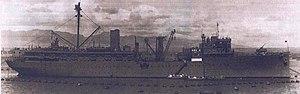
Un navire de réparation est un navire auxiliaire de la marine conçu pour fournir un soutien de maintenance aux navires de guerre. Au même titre que le navire ravitailleur, le ravitailleur de sous-marins, le transport d'hydravions ou le navire-dépôt, le navire de réparation appuie la marine en offrant divers services, y compris du matériel et du personnel, pour la réparation de pannes de machines ou de dommages de combat plus importants.
L'USS Medusa (AR-1) est le premier navire de réparation de la Marine des États-Unis.